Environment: real
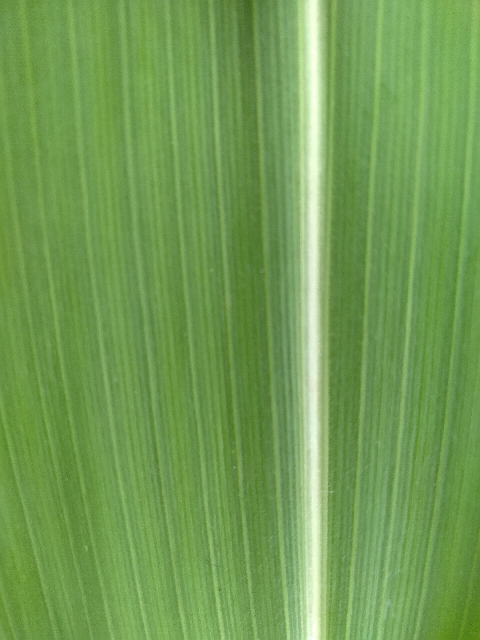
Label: healthy